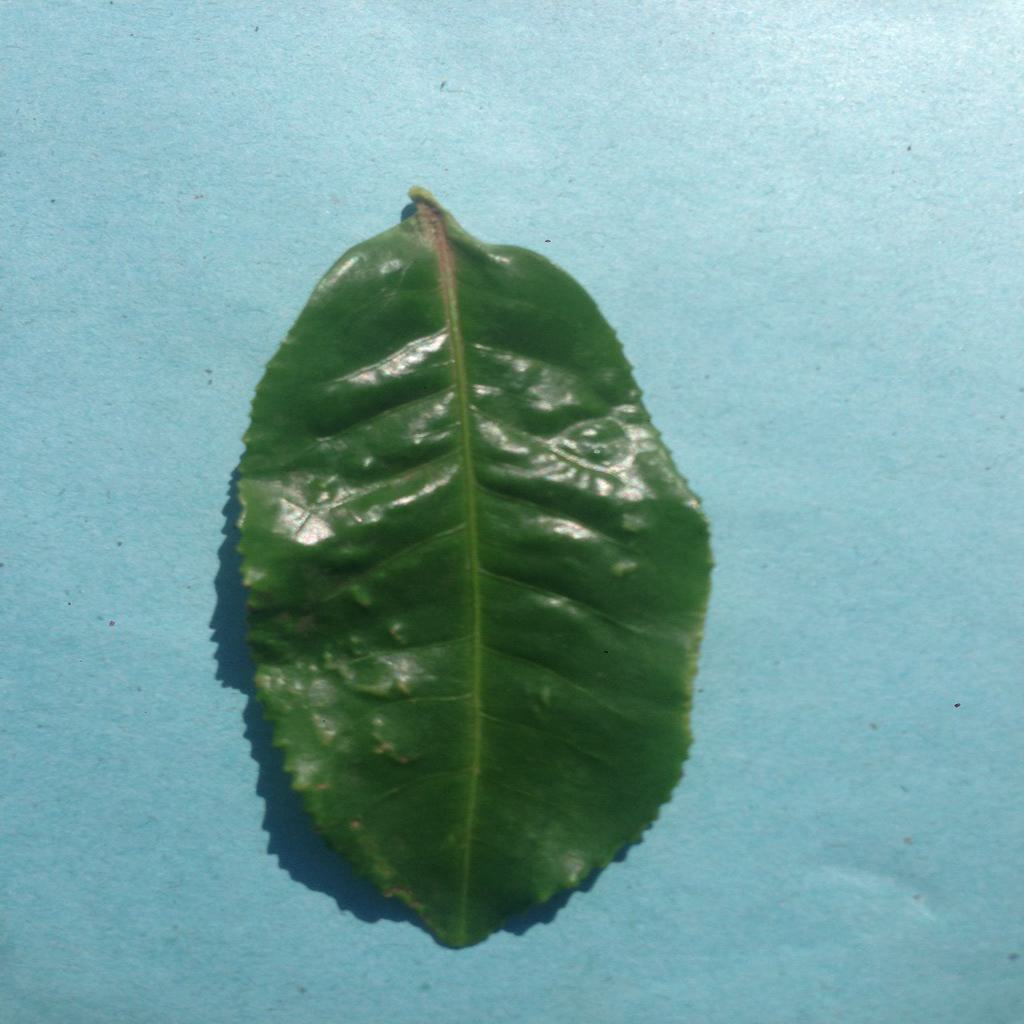
Label: Healthy